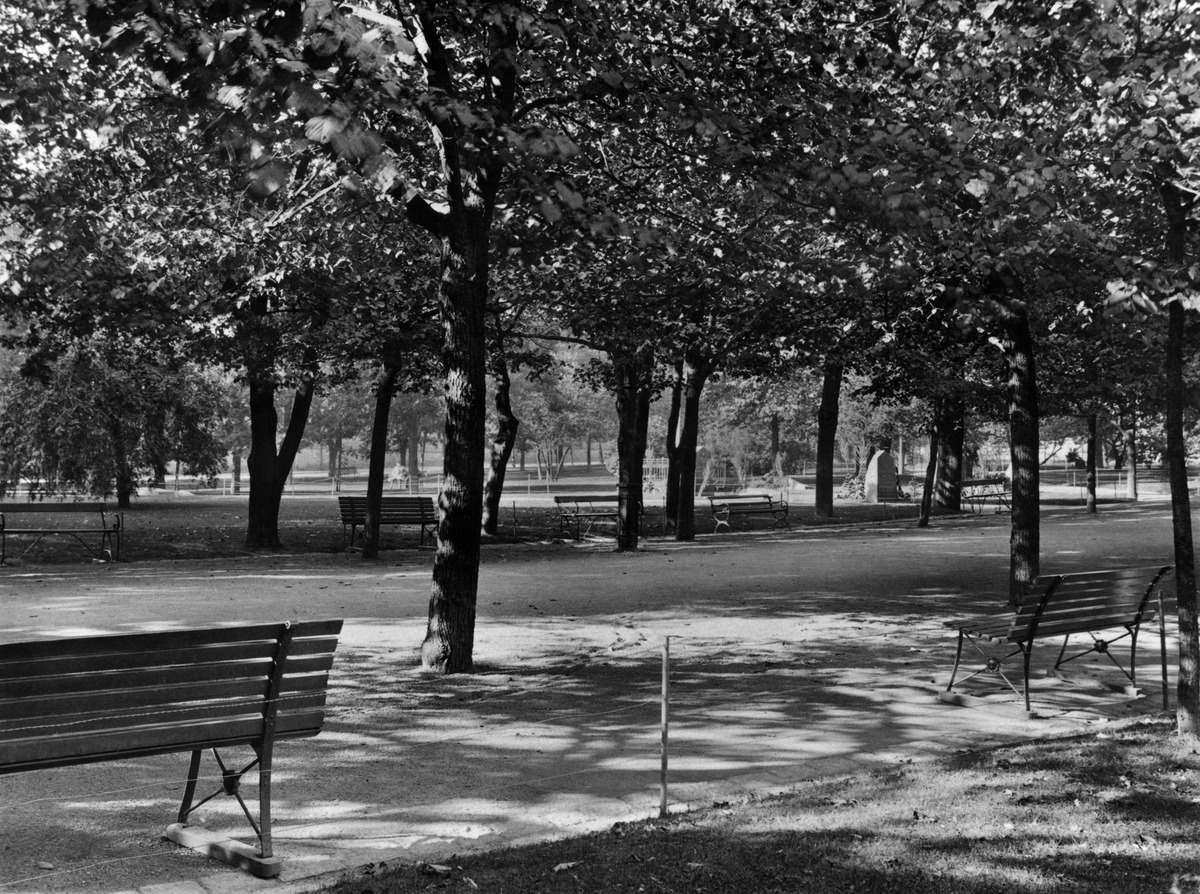
Näkymä Vanhan kirkkopuistoon
sisällön kuvaus: Näkymä Vanhan kirkkopuistoon. Etualalla kuvan poikki kulkee pistokäytävä puiston portilta Bulevardin varrelta Vanhan kirkon luo. mustavalkoinen
Kuvaaja: Heikel, Esther, valokuvaaja
Ajankohta: kuvausaika 30.09.1902
Paikka: Suomi, Uusimaa, Helsinki, Kamppi Helsinki, Vanha kirkkopuisto
Aiheet: Tiet, puut, penkit, puistot, hautamuistomerkit